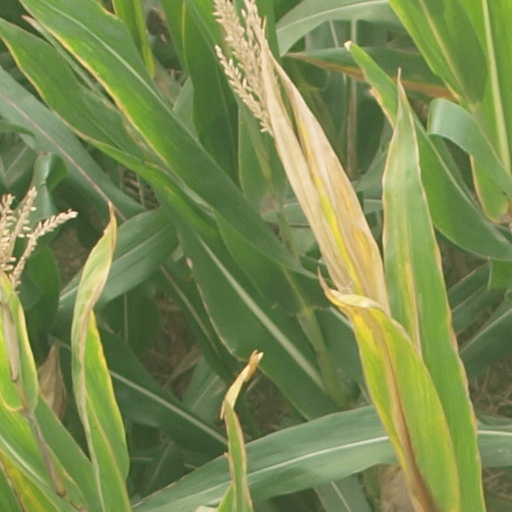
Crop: maize; corn